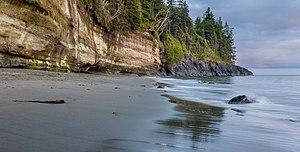
L’île de Vancouver est une grande île côtière du Nord-Ouest Pacifique d'Amérique du Nord. Elle est actuellement gouvernée par la Colombie-Britannique, la province du côté Pacifique du Canada. Séparée du Canada continental par trois détroits, elle est la plus grande île de la côte ouest de l'Amérique avec 32 134 km², soit, à titre de comparaison, une superficie légèrement supérieure à celle de la Belgique.